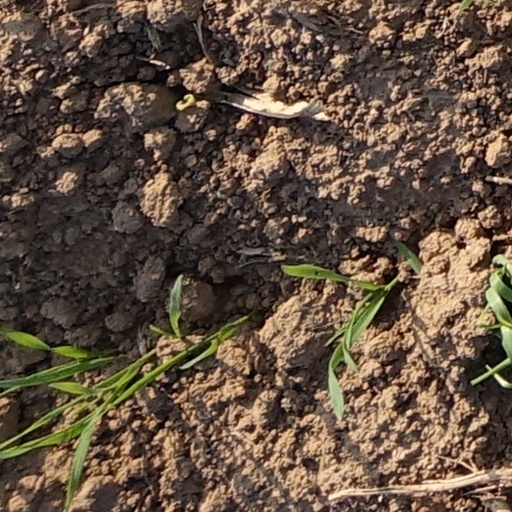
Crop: wheat